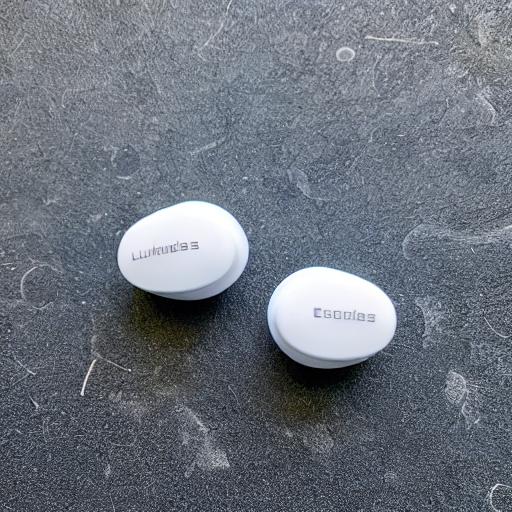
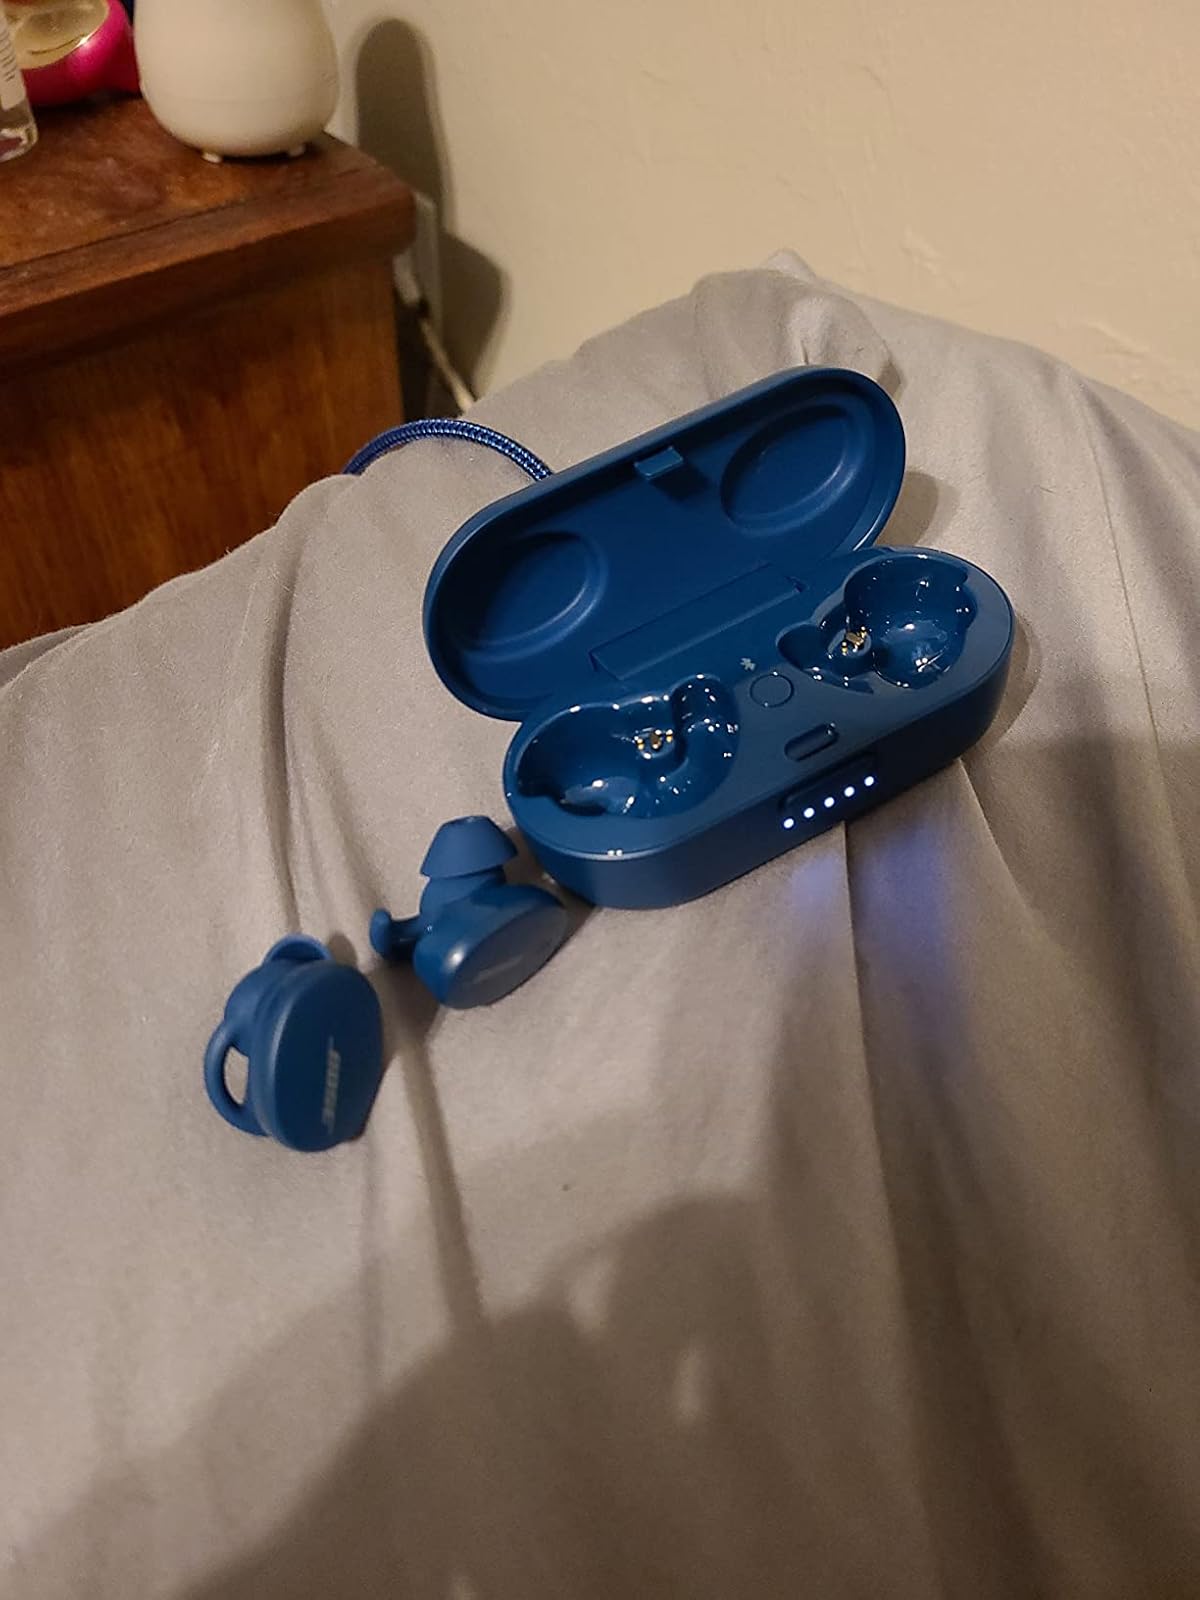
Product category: earbuds
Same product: no